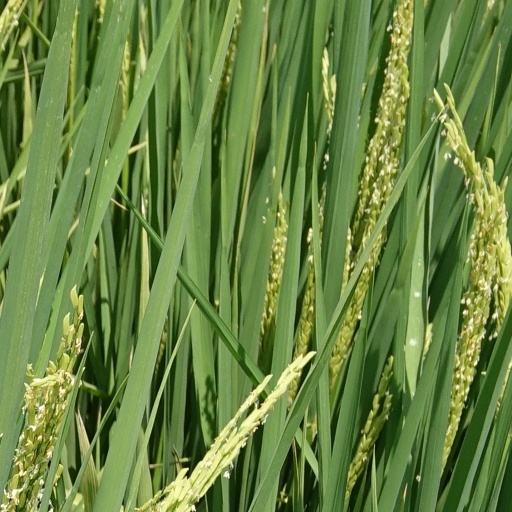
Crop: rice